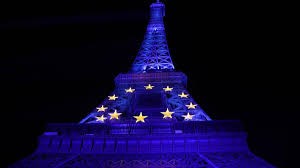
Landmark: Eiffel Tower